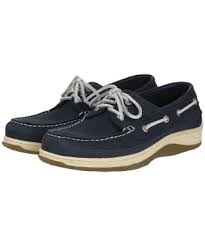
Label: Boat